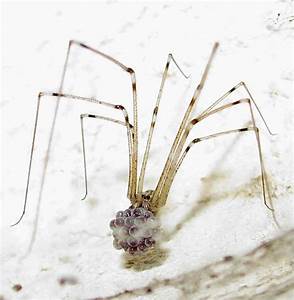
Label: spider